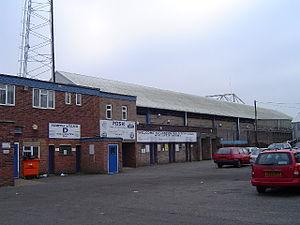
Le Peterborough United Football Club est un club de football anglais basé à Peterborough.